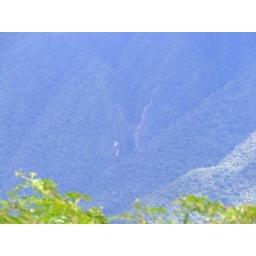
The hazy blue mountains around Machu Picchu-9th Jan 2009